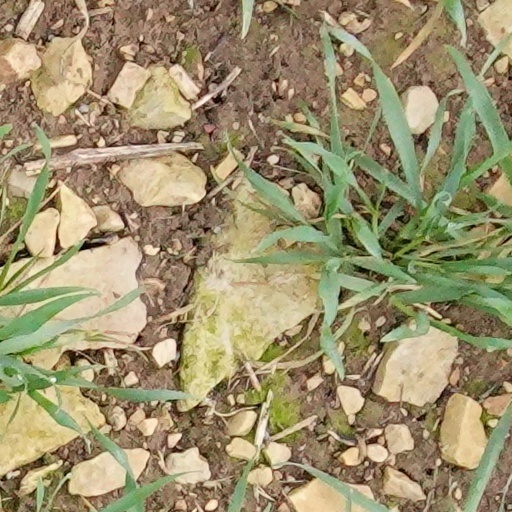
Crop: wheat